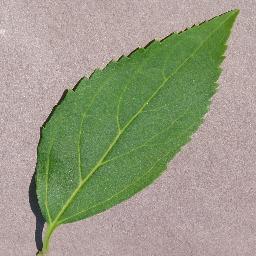
Label: Cherry___healthy